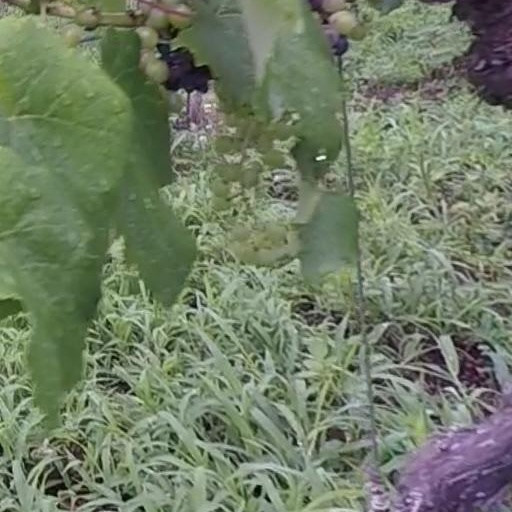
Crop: grape